Ganga Gomti Express

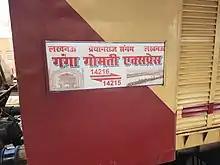

The 14215 / 14216 Ganga Gomti Express is an Express train belonging to Indian Railways – Northern Railway zone that runs between Prayagraj sangam terminal and Lucknow Junction in India.